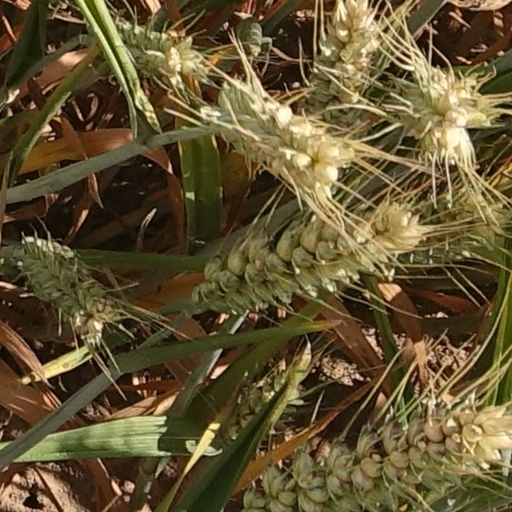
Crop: wheat